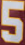
Number: 5